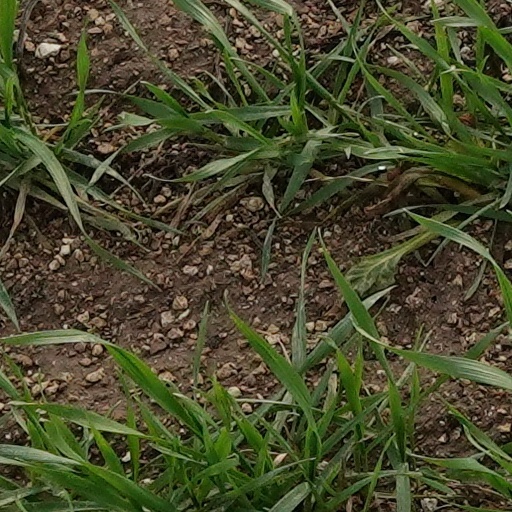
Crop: wheat